Donald Prell

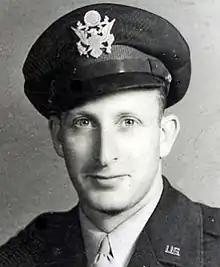
First Lieutenant Donald Prell 1946.

On March 27, 1945, he was briefly freed by Task Force Baum, a clandestine U.S. Army mission to liberate Oflag XIII-B authorized by General George S. Patton, then commanding the Third Army. The raid was a fiasco, with many POW casualties, including Patton's son-in-law, Lt. Colonel John K. Waters, who was seriously wounded. (Patton reported the raid as the only mistake he made during World War II and General Dwight D. Eisenhower reprimanded him for it.) Prell's freedom lasted only a few days as he was recaptured after attempting to locate friendly forces. A month later, he escaped from a POW camp south of Nuremberg, and found his way to freedom.